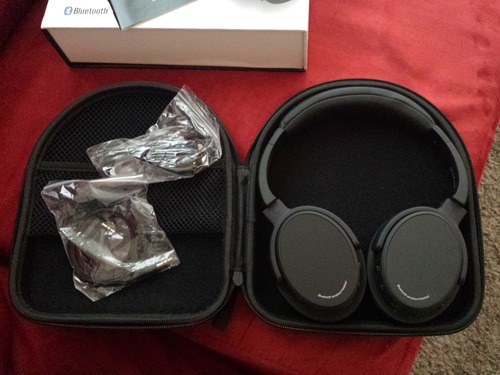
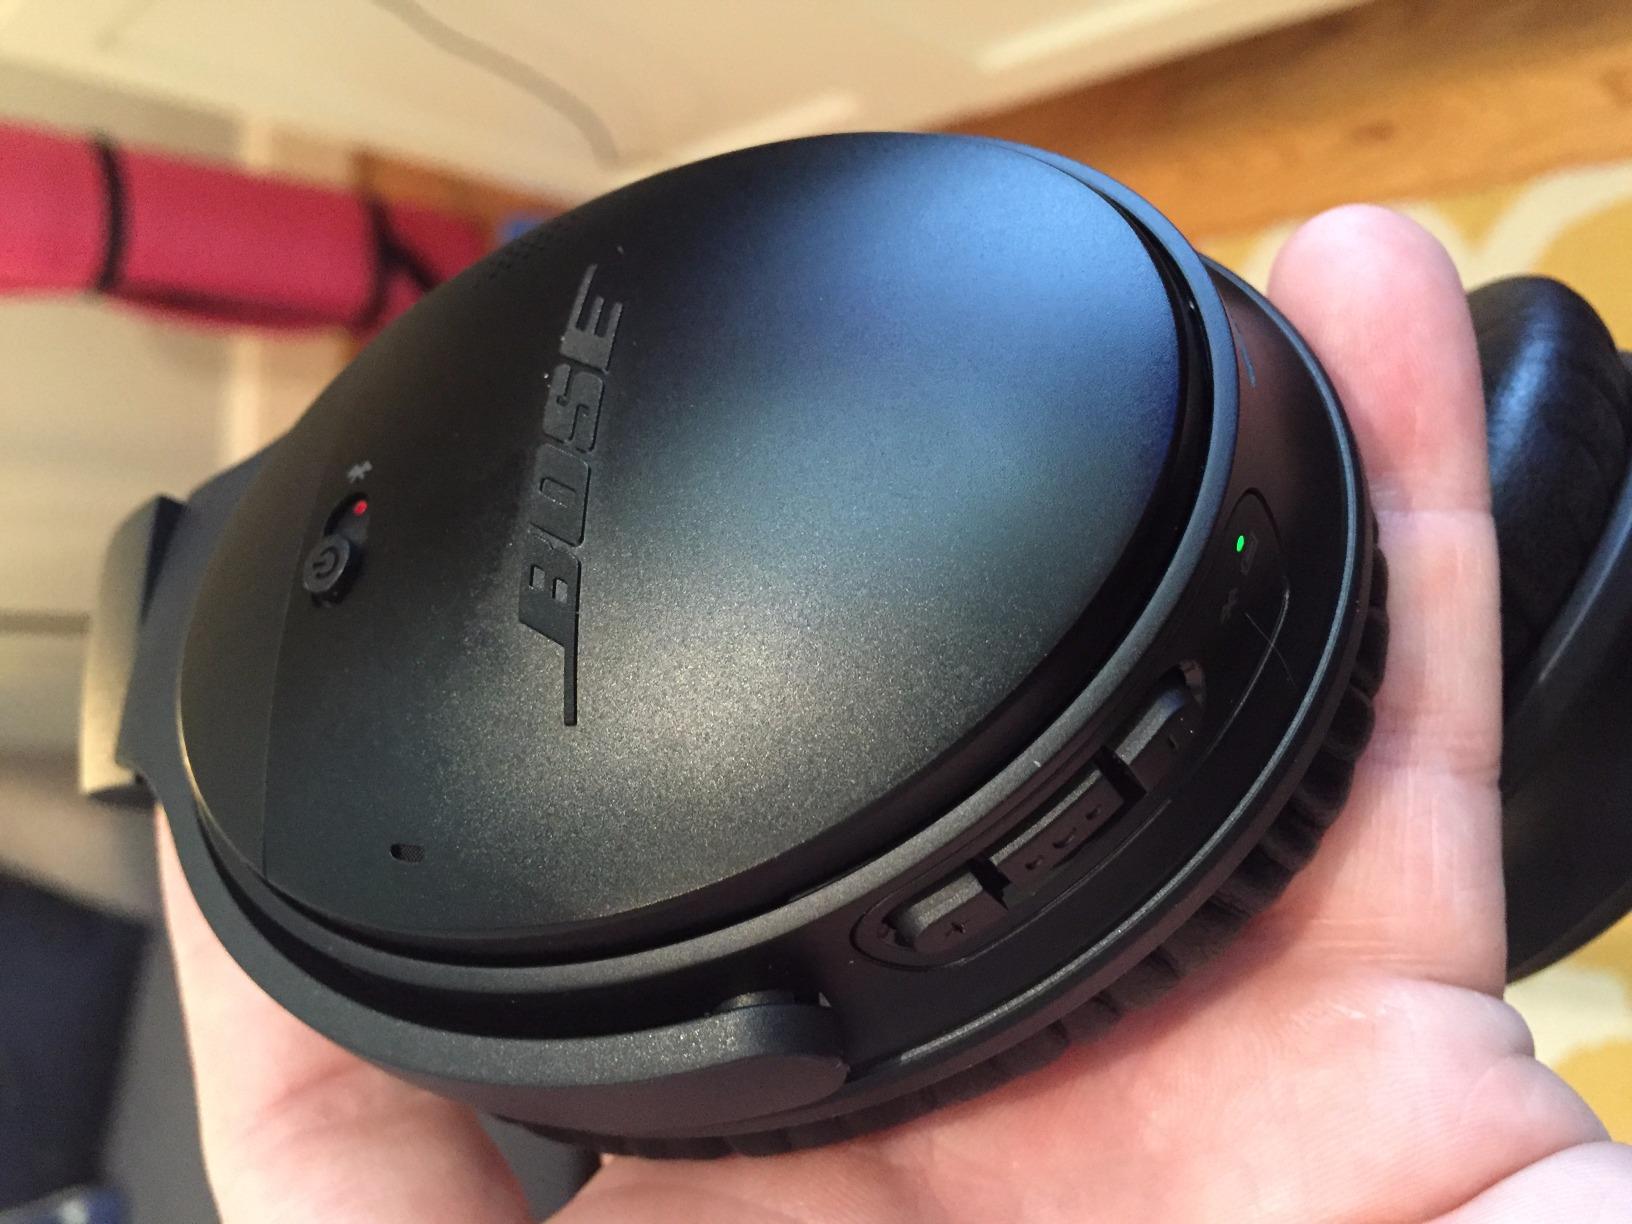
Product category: headphones
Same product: no